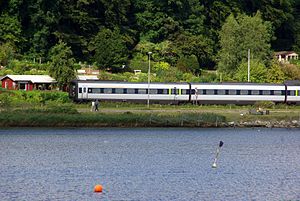
IC4-sagen / Baggrund
IC4 har fra starten været tiltænkt at afløse IC3 (billedet) i fjerntrafikken.
IC4-sagen er en politisk sag om DSB's anskaffelse af 83 nye IC4- og 23 IC2-togsæt, der som følge af leveringsvanskeligheder og lav driftsstabilitet ikke er indsat fuldt ud i den almindelige drift. I 2007 var kun fire togsæt indsat i overvåget prøvedrift. I 2009 indgik togproducenten, AnsaldoBreda, og DSB juridisk og økonomisk forlig, der indebar, at AnsaldoBreda leverede togene i en ufærdig stand, og at DSB mod en økonomisk kompensation selv færdiggjorde togene. Dermed blev DSB de facto både kunde og togproducent.